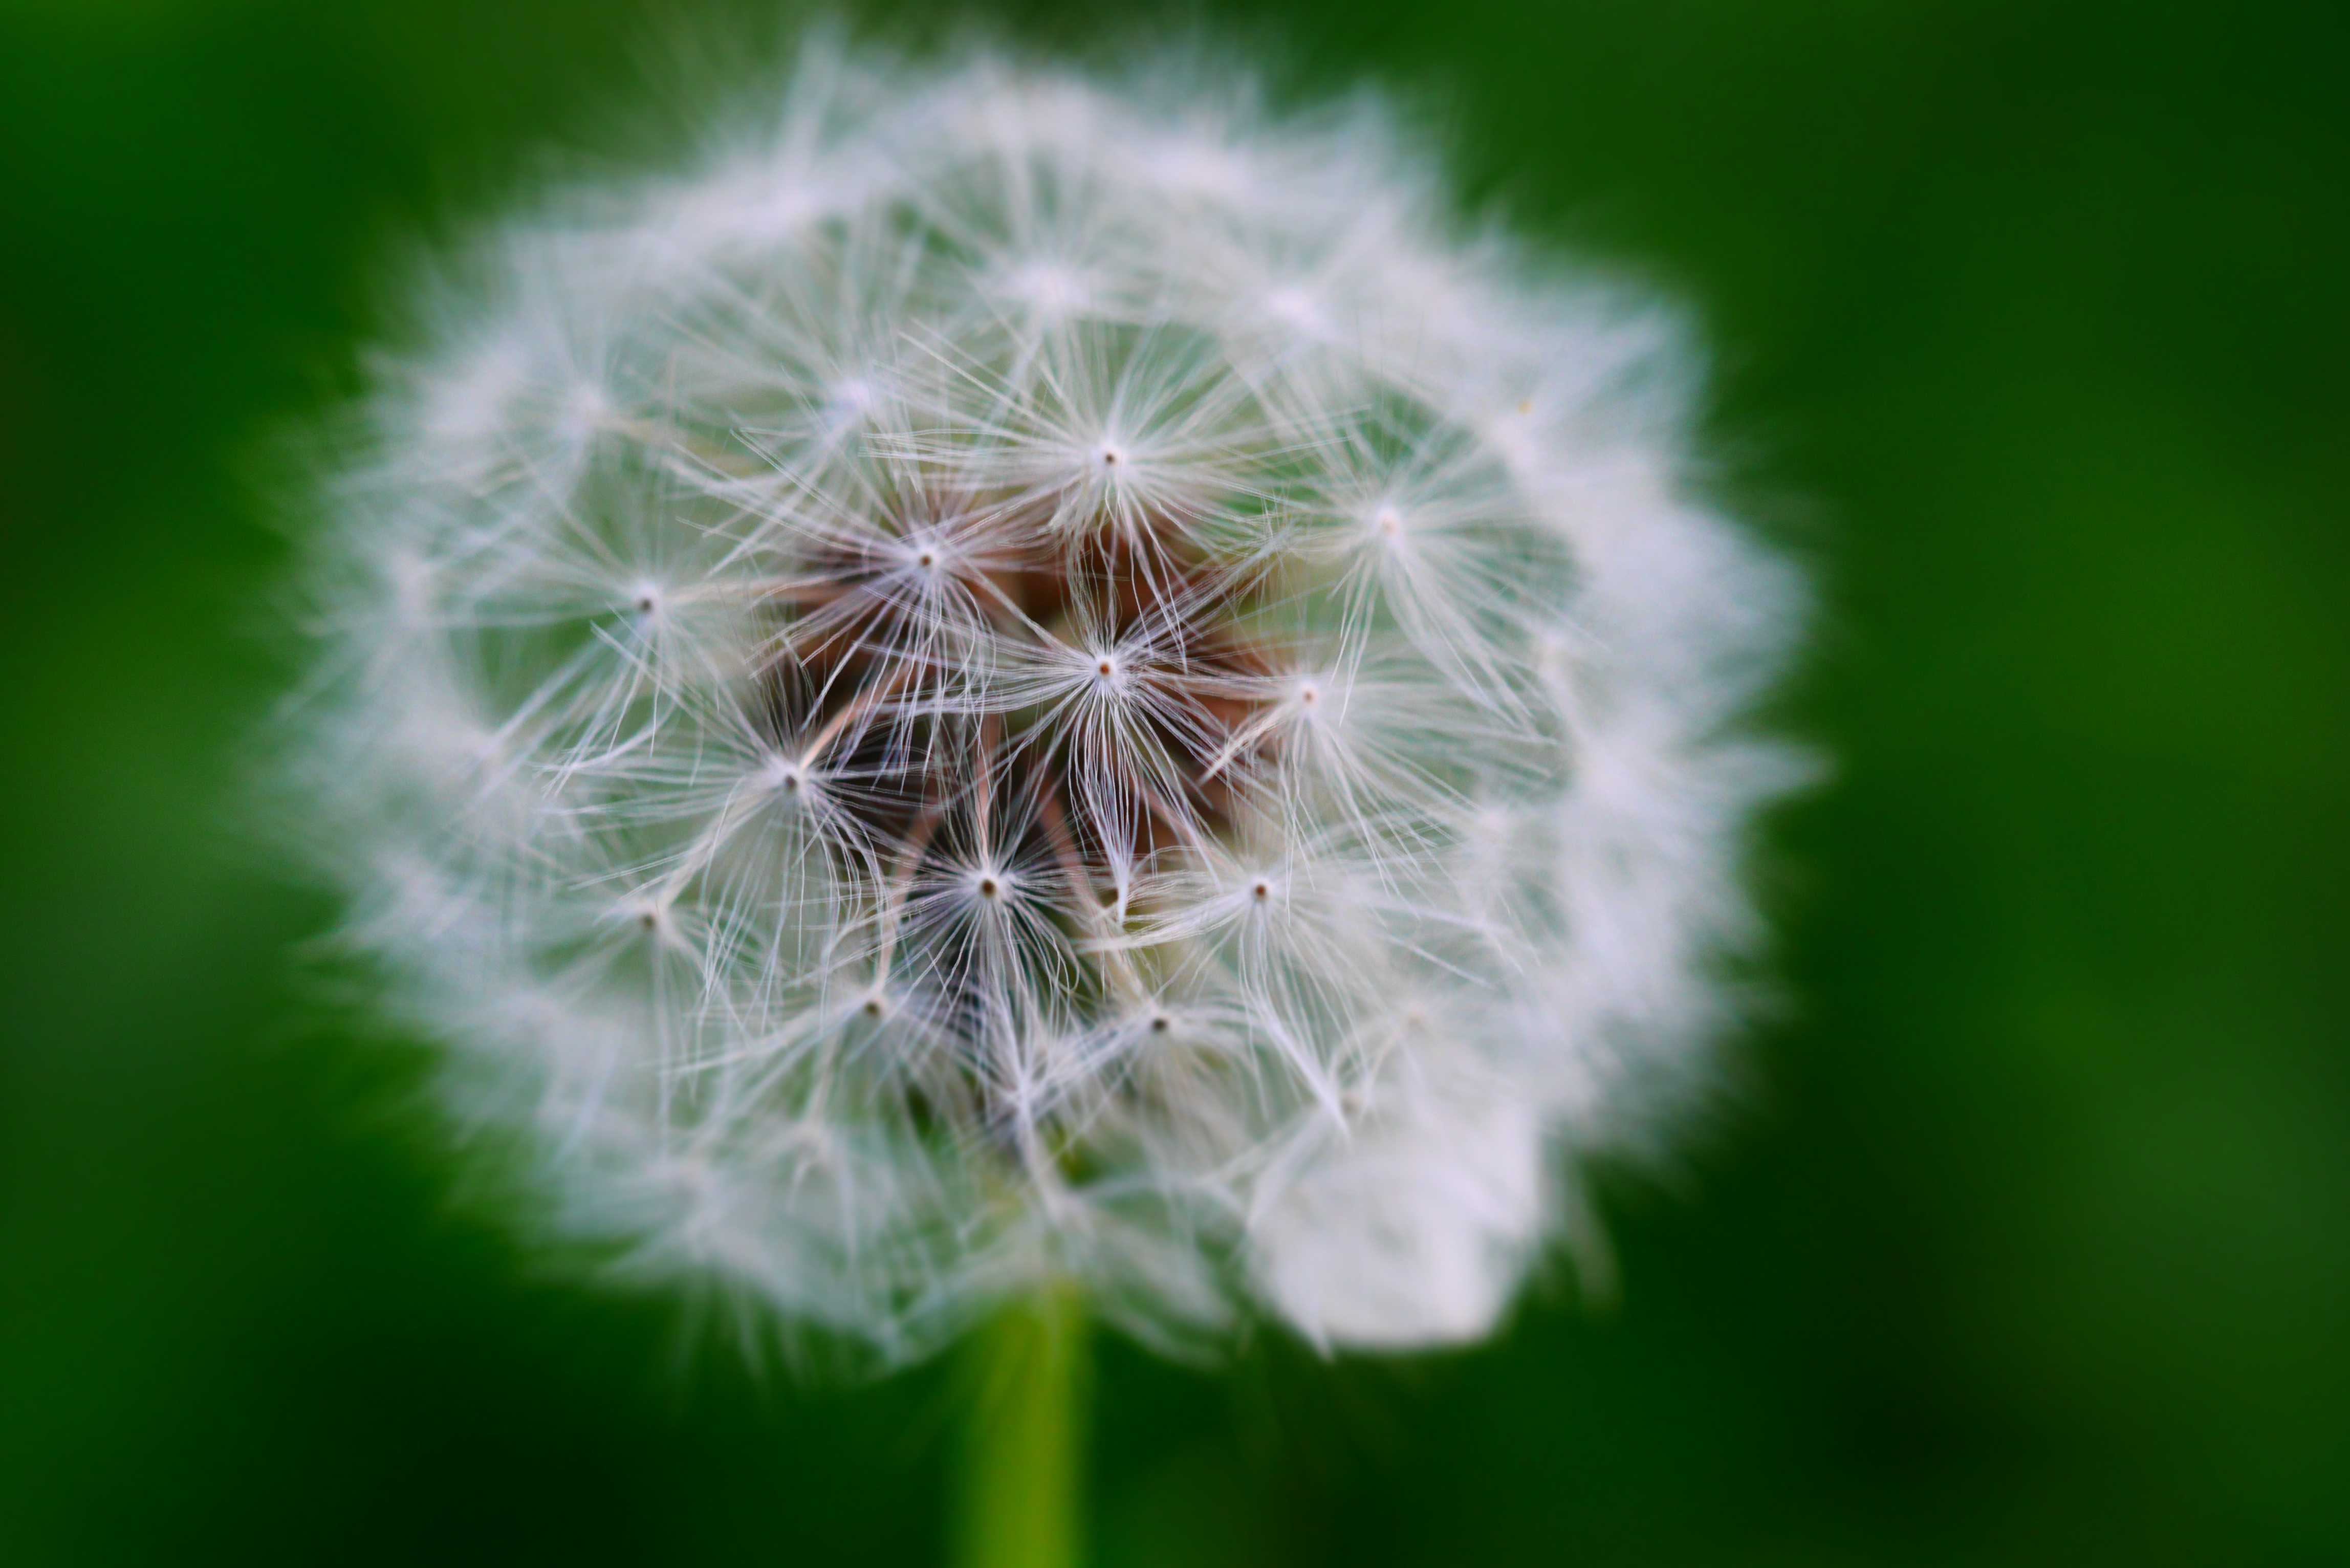
landscape, nature, grass, blossom, light, plant, white, field, photography, dandelion, countryside, flower, land, country, summer, idyllic, spring, green, macro, botany, garden, flora, white flower, close up, macro photography, flowering plant, daisy family, plant stem, land plant